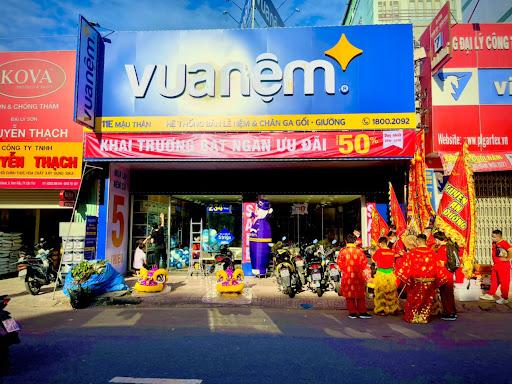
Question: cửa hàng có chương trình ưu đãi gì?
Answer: cửa hàng có chương trình giảm 50%